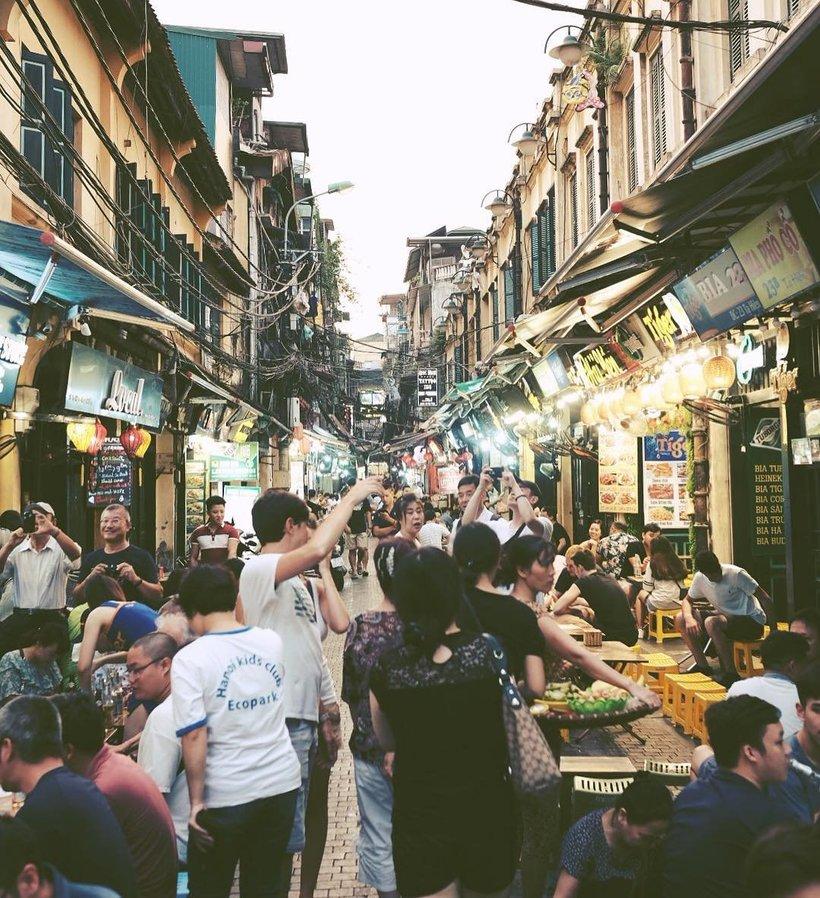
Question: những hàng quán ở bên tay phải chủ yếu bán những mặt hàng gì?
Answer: bán các loại bia